Nirali N. Shah

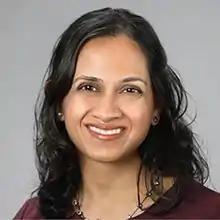
Shah, 2019

Nirali N. Shah is an American physician-scientist and pediatric hematologist-oncologist, serving as head of the hematologic malignancies section of the pediatric oncology branch at the National Cancer Institute. She researches the translation of immunotherapeutic approaches to treat high-risk hematologic malignancies in children, adolescents and young adults.